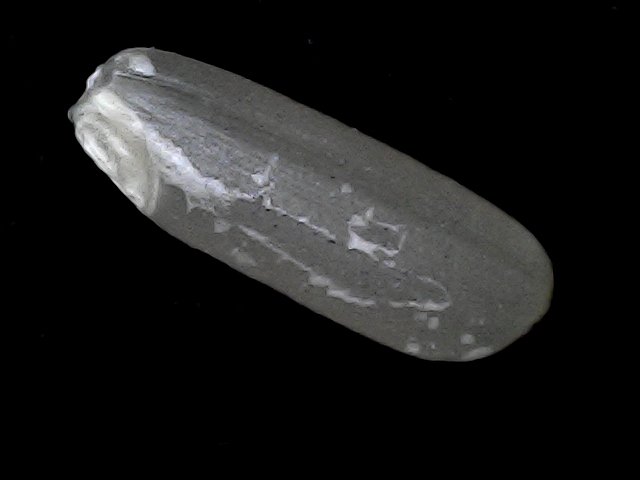
Rice variety: BD56